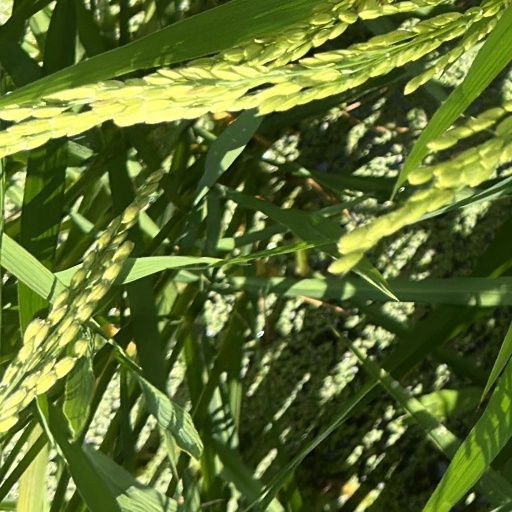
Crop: rice